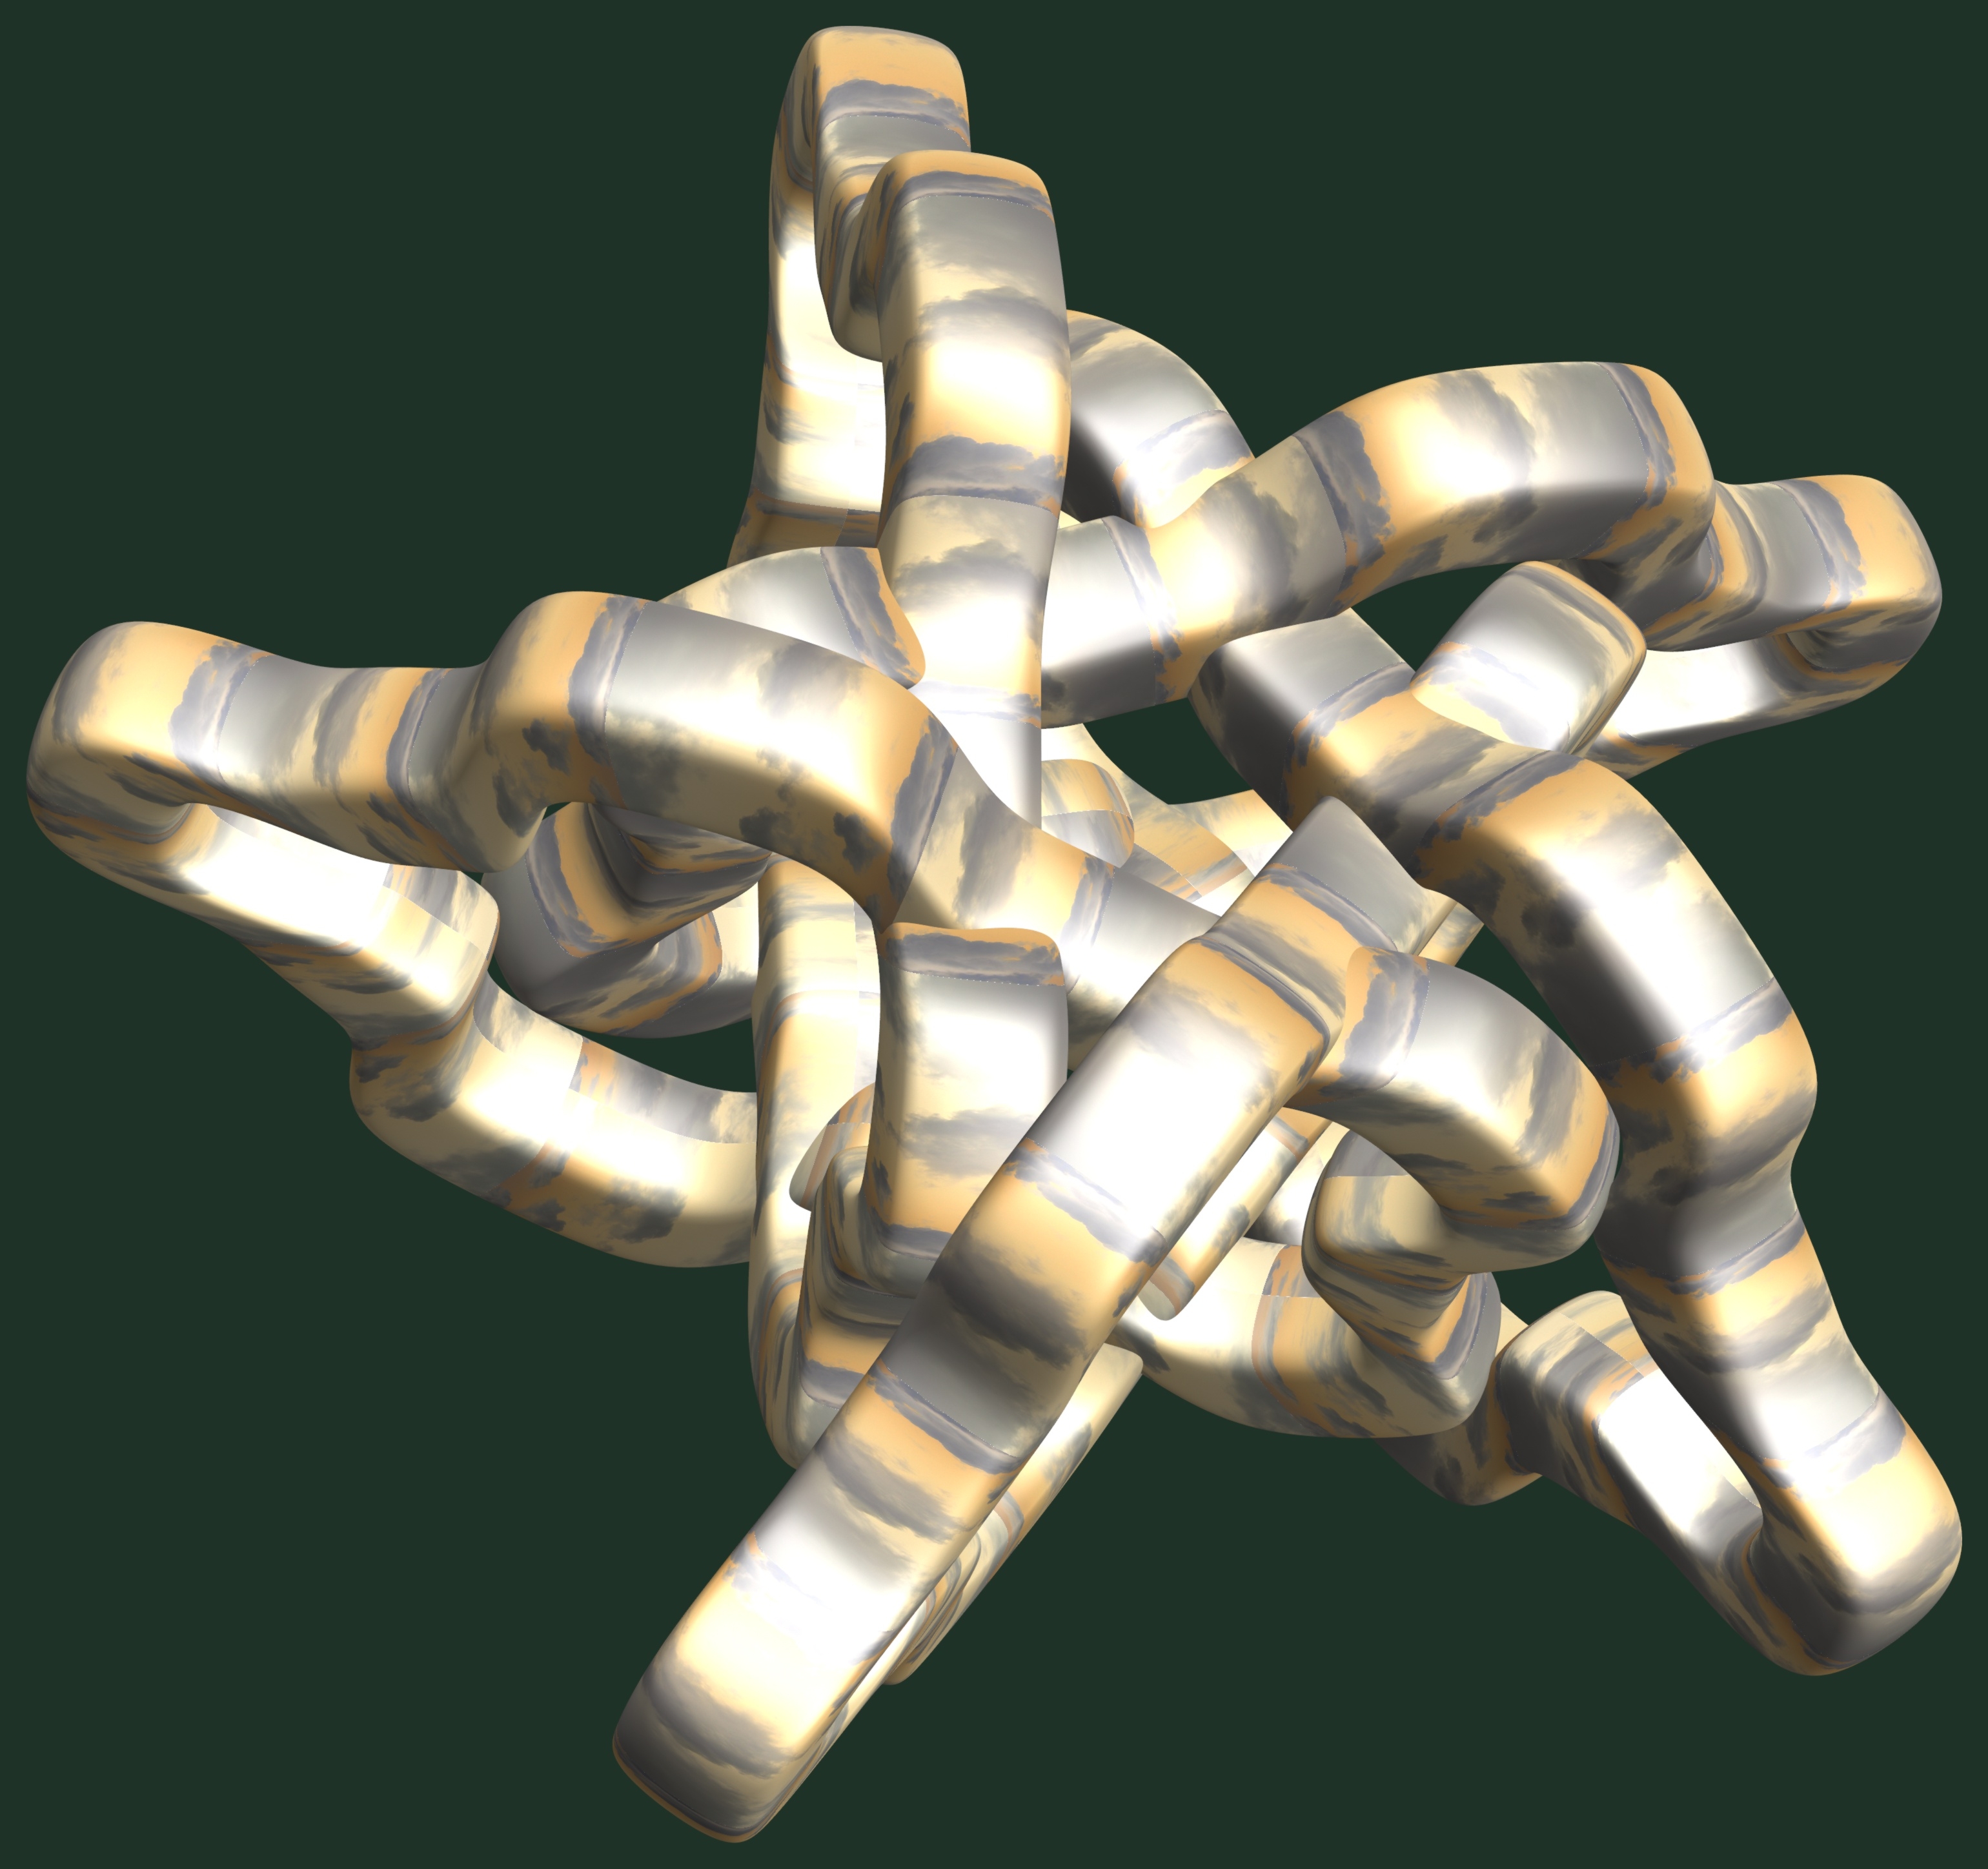
structure, texture, pattern, metal, machine, weapon, material, design, brass, symmetry, 3d, graphic, torus, mathematica, cg, parametricplot3d, code, program, algorithm, abstruct, mapping, aircraft engine